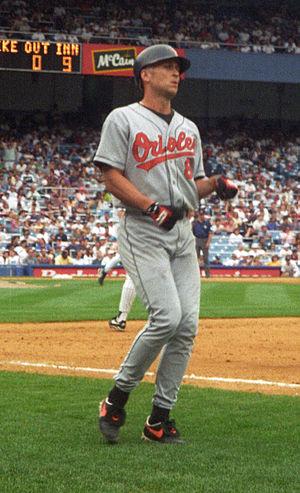
Les Séries de divisions de la Ligue américaine de baseball 1996 font partie des séries éliminatoires de la Ligue majeure de baseball. Ce tour éliminatoire est constitué de deux séries jouées au meilleur de cinq parties par quatre clubs de la Ligue américaine de baseball, l'une des deux composantes des Ligues majeures de baseball.